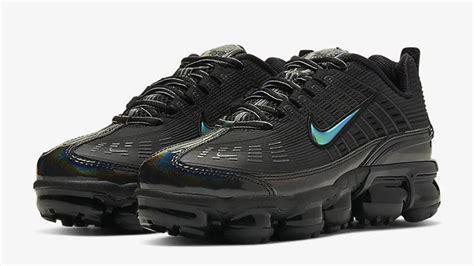
Brand: Nike
Model: Air Vapormax 360